The Ass Carrying an Image

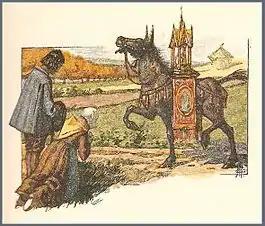
Edmond Malassis' illustration from a collection of La Fontaine's fables

The Greek fable tells of an ass that is carrying a religious image and takes the homage of the crowd as being paid to him personally. When pride makes it refuse to go further, the driver beats it and declares that the world has not yet become so backward that men bow down to asses. The Latin title of the fable, "Asinus portans mysteria" (or its Greek equivalent, ονος αγων μυστήρια), was used proverbially of such human conceit and was recorded as such in the "Adagia" of Erasmus.